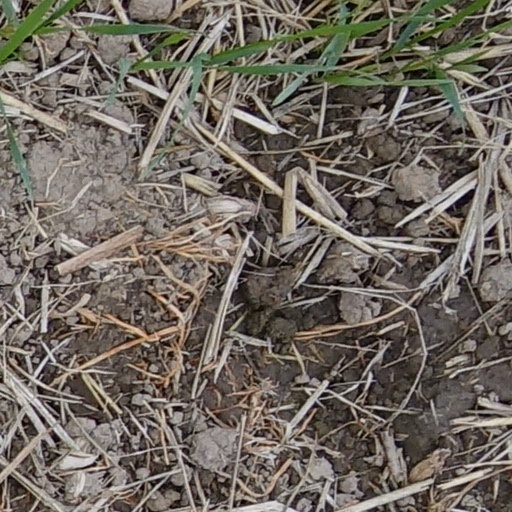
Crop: wheat